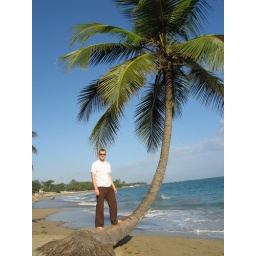
Me standing on the worlds coolest palm tree on the beach in the Dominican Republic.